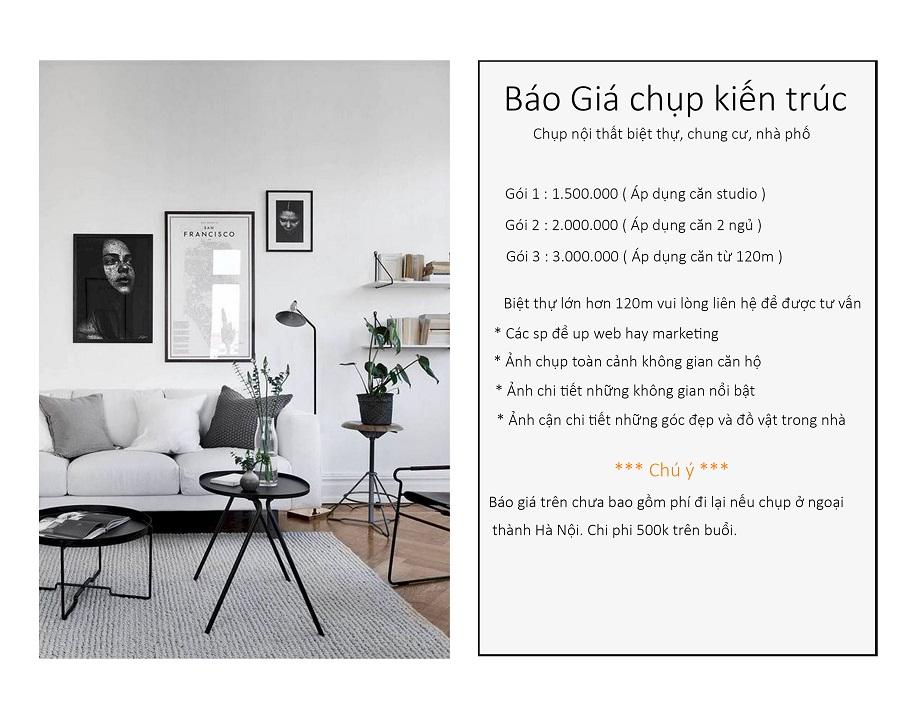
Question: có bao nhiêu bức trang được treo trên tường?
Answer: có ba bức tranh được treo trên tường